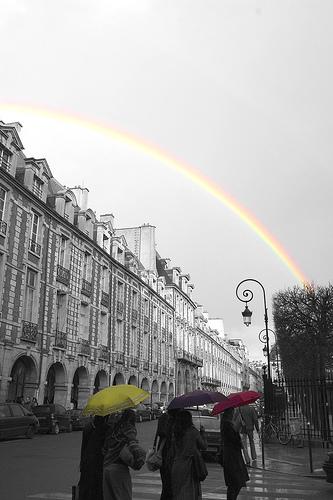
Weather: rain or strom